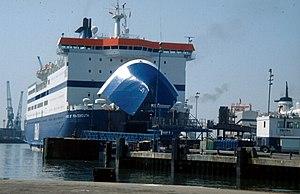
P&O Ferries est une société constituée de DP World. P&O Ferries est enregistré à Douvres, Kent. P&O Ferries exploite également un certain nombre de lignes dans la mer d'Irlande sous le nom de P&O Irish Sea.